Question: Please indicate a possible affordance area of the bottle that can be used for holding
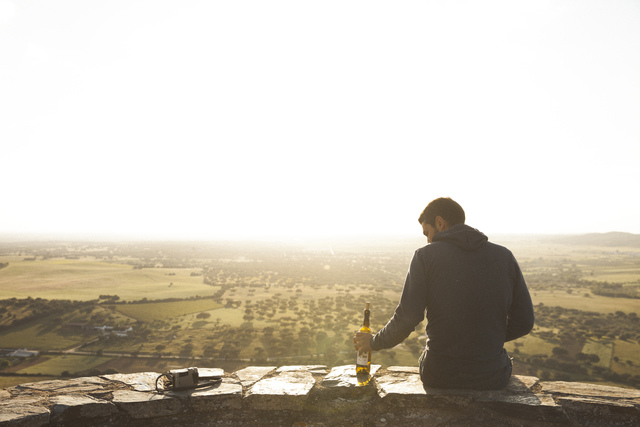
Answer: [349.5, 297, 377.5, 397]